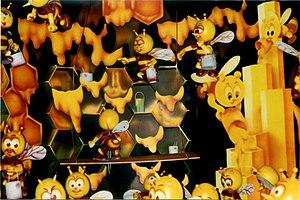
MeliparkApirama
Het Bos van Plop est un parcours scénique de type barque scénique du parc d'attractions belge Plopsaland.